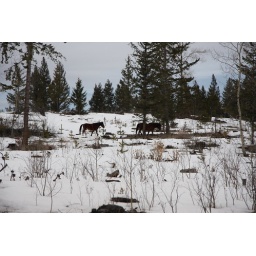
Tunkwa Lake road near Logan Lake BC, home to one of the few remaining wild horse herds in North America